Éric Jalton

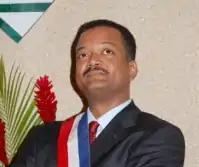
Jalton in 2008

Éric Jalton (born 16 September 1961) is a French politician from Guadeloupe who is the current mayor of Les Abymes. He previously was a member of the National Assembly of France, from 2002 to 2017 where he represented the island of Guadeloupe, and was a member of the Socialiste, radical, citoyen et divers gauche.